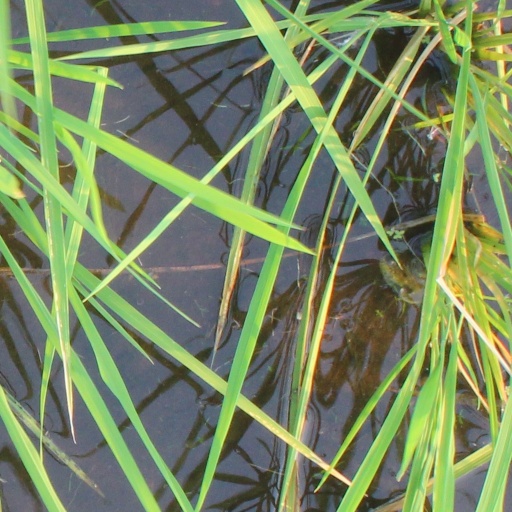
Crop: rice